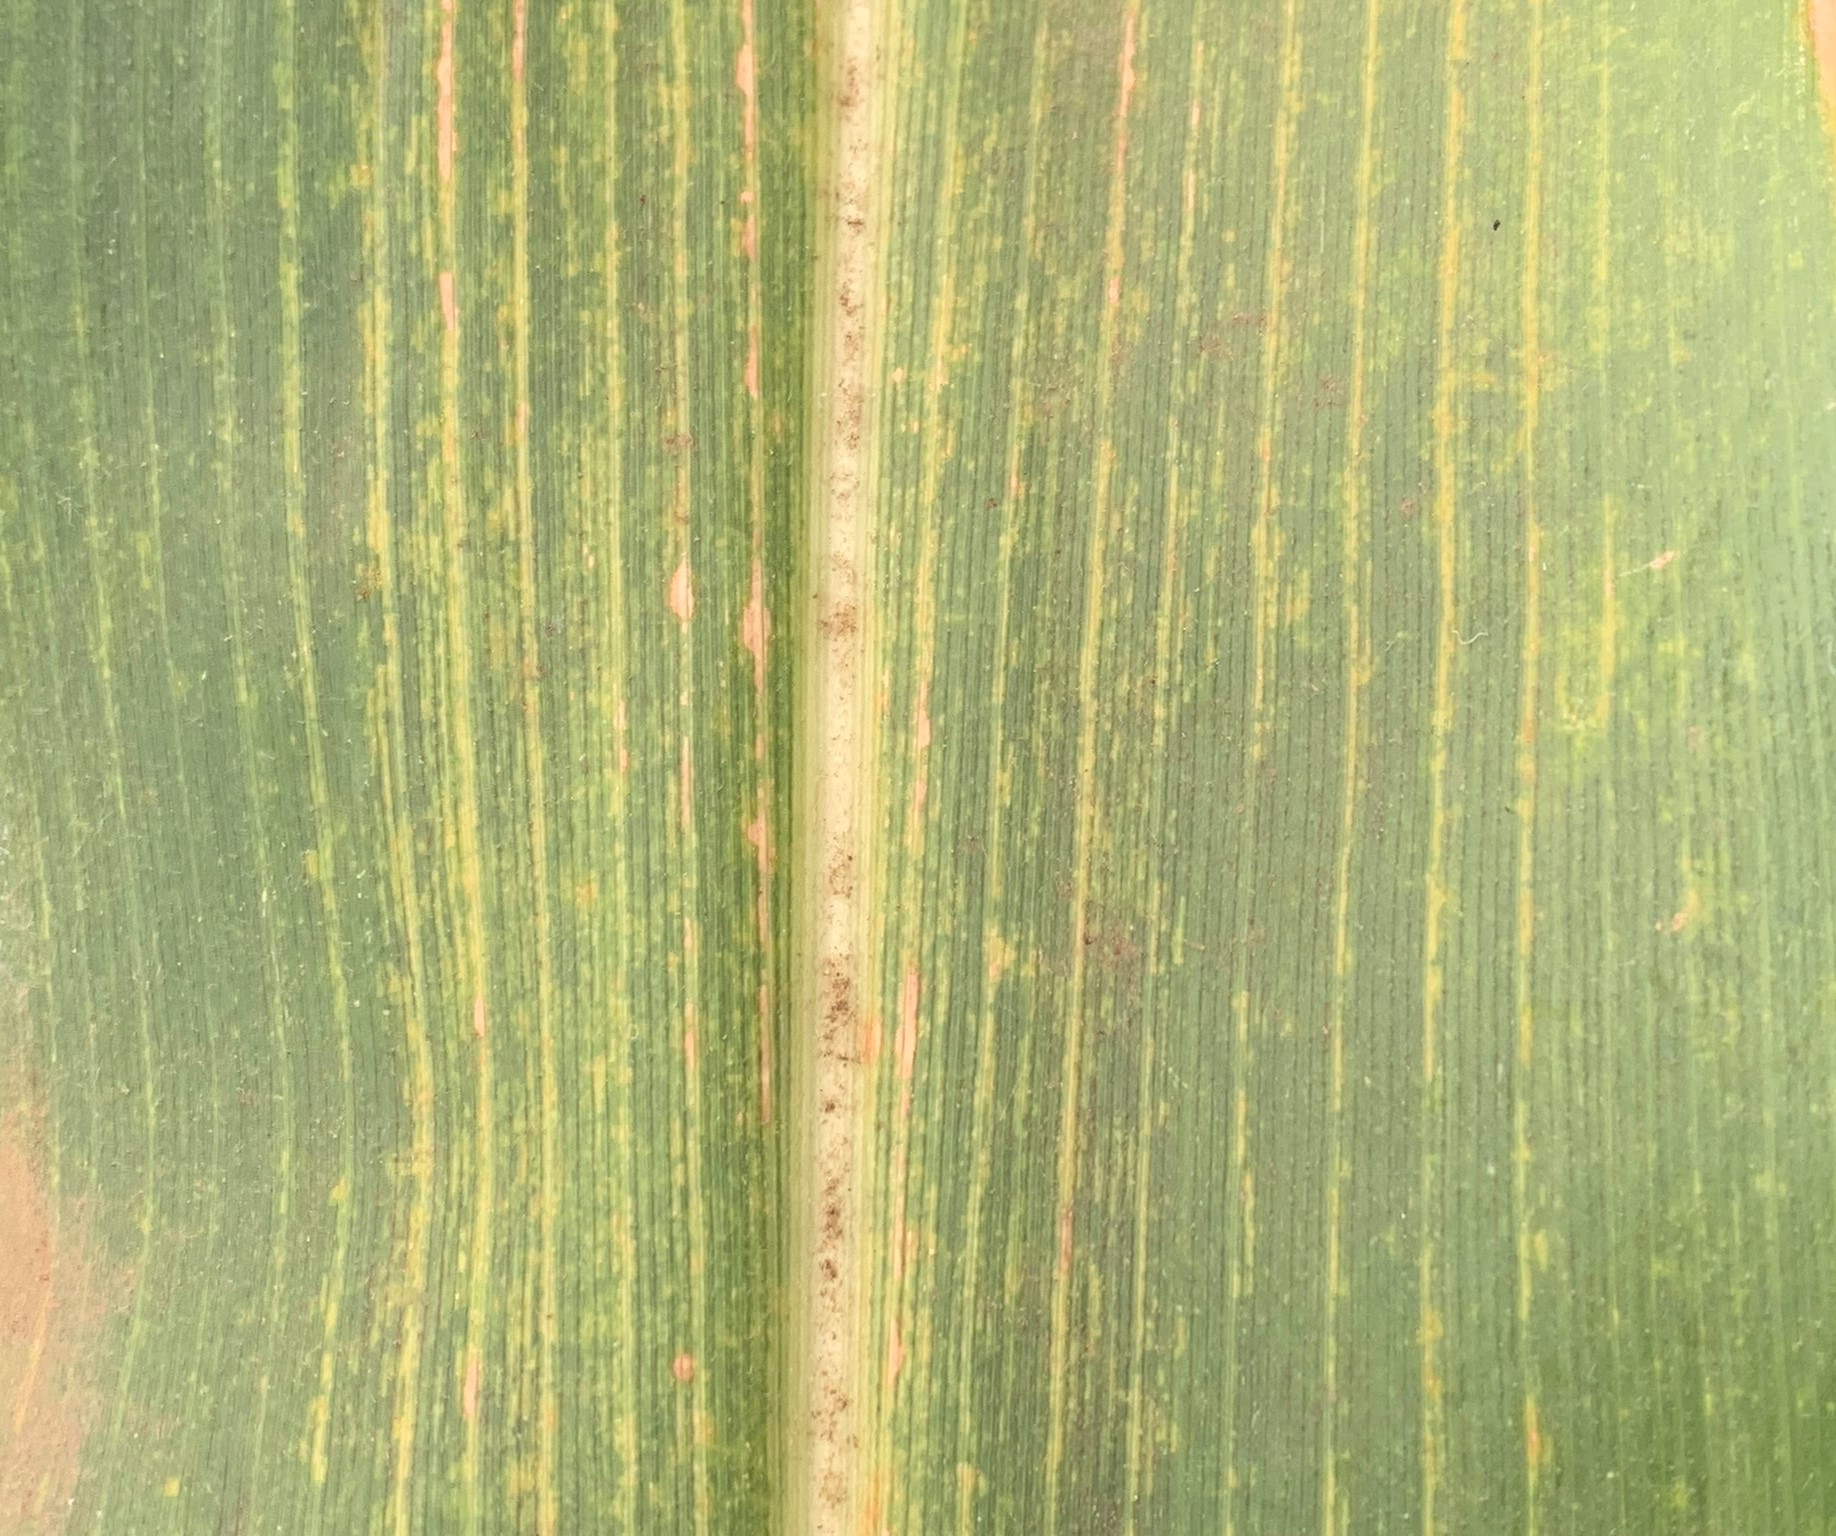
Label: MLN